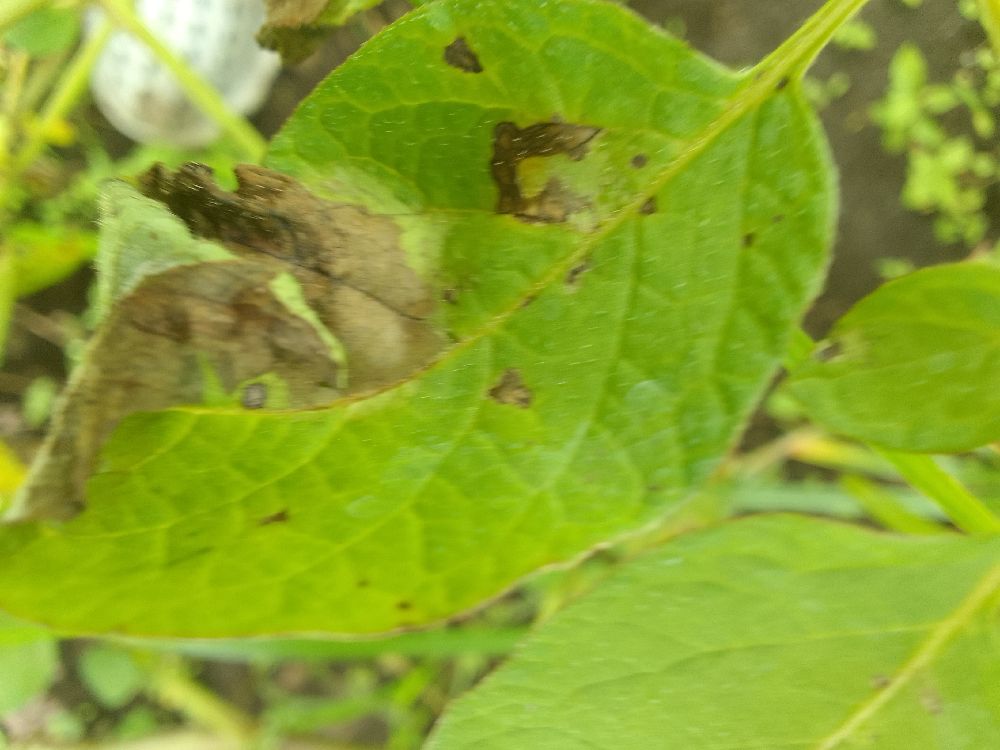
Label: Late blight